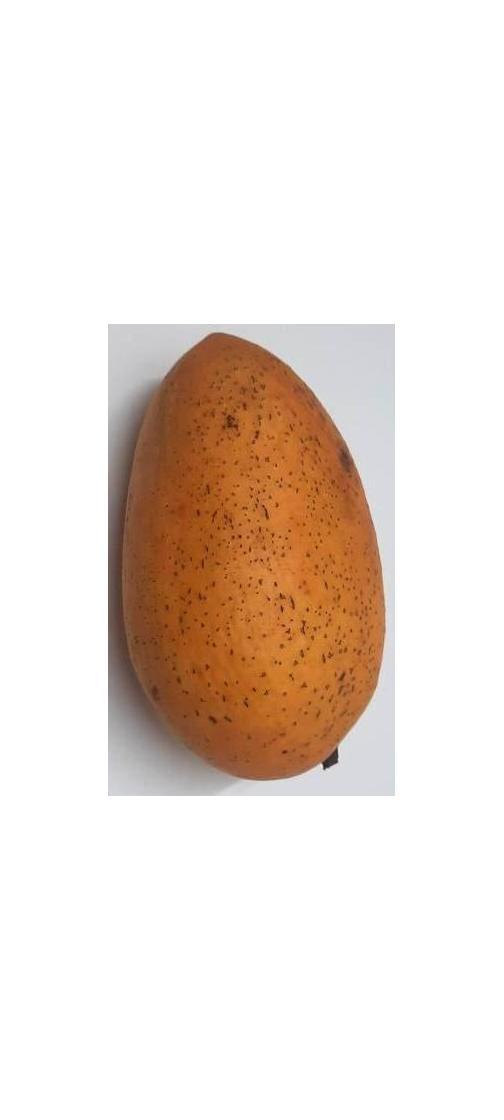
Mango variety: Ashshina Classic